Question: Where was the photo taken?
Tambaya: A ina aka ɗauka hoton?
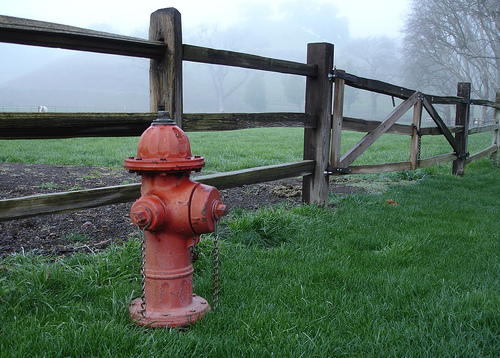
Answer: Near the wooden fence.
Amsa: Kusa da shingen katako.